Indemnity Act 1717

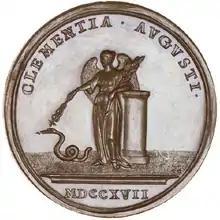
John Croker medal to mark the Act, dated 1717

The Indemnity Act 1717 (3 Geo. 1. c. 19, also referred to as the Act of Grace and Free Pardon, is an act of the Parliament of Great Britain.